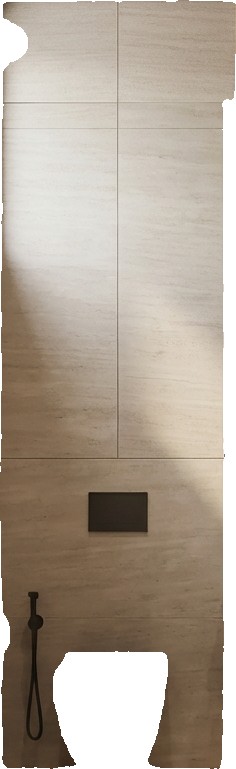
Surface category: wall